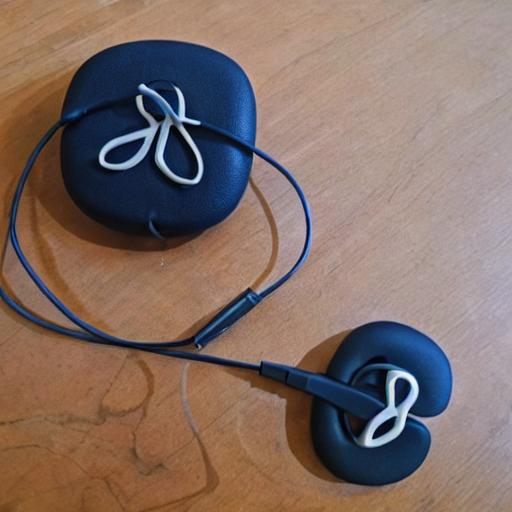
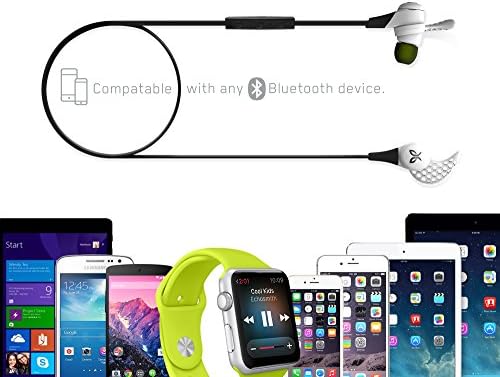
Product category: headphones
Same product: no